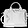
Label: Bag